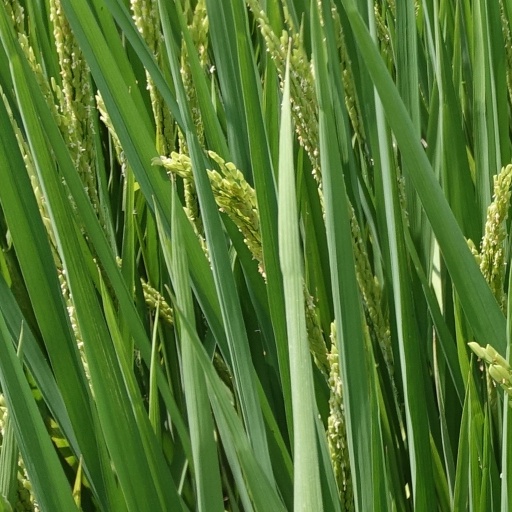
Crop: rice